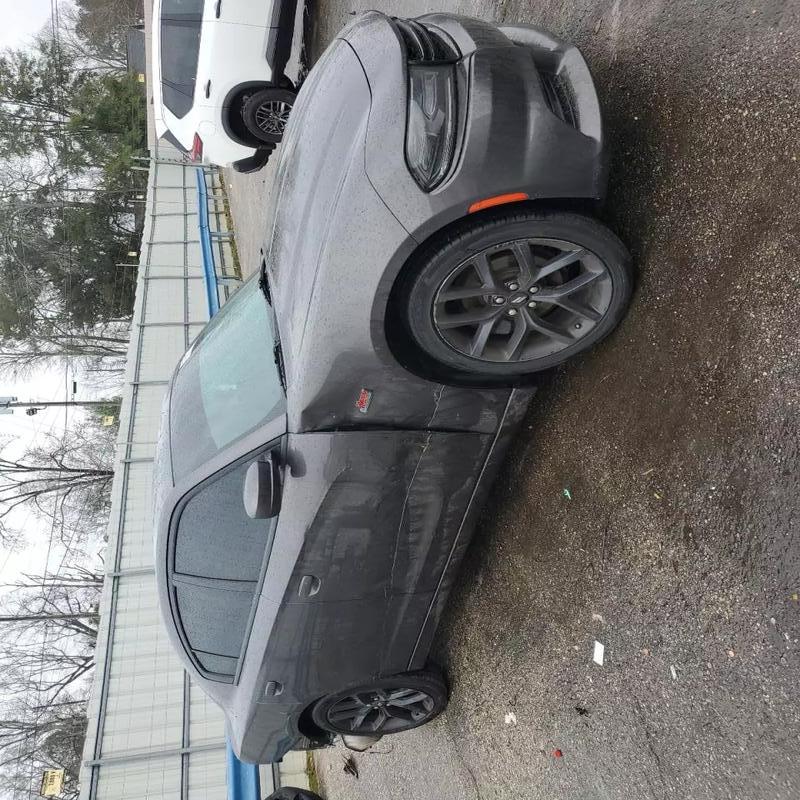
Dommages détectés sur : aile avant droite, porte avant droite, aile arrière droite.
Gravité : mineur